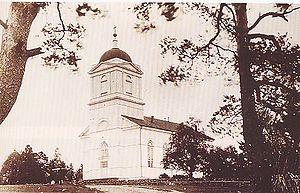
La province de Viipuri, appelée gouvernement de Vyborg de 1743 à 1917, est une ancienne province de la Finlande, indépendante de 1917 à 1947. Aujourd'hui elle fait partie de l'oblast de Léningrad.